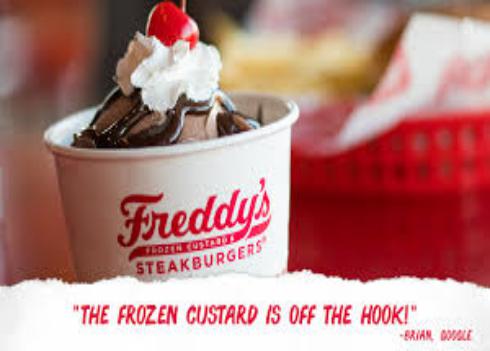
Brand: Freddy's Frozen Custard & Steakburgers
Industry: Food